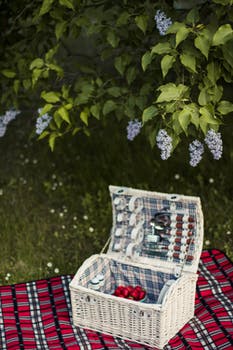
Label: No Watermark